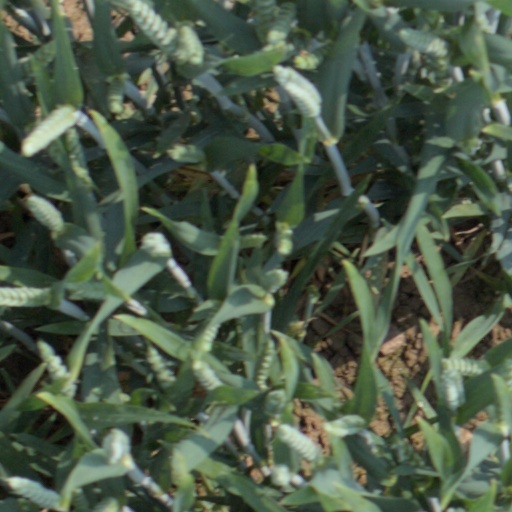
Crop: wheat